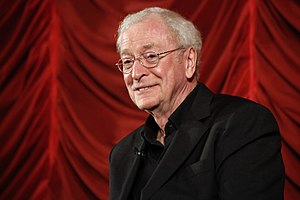
Michael Caine
Michael Caine i 2012.
Sir Michael Caine er en engelsk skuespiller. Han har været oscarnomineret seks gange og to gange blevet kåret som bedste mandlige birolle for Woody Allens Hannah og hendes søstre og for Æblemostreglementet. Han havde desuden en stor rolle i filmen Manden der ville være konge.